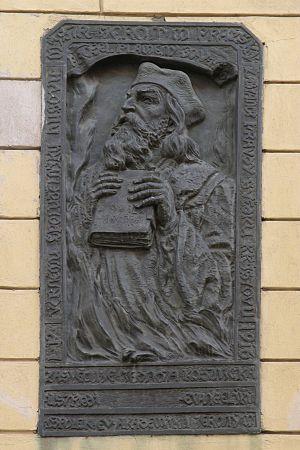
Jérôme de Prague, théologien tchèque, est un des principaux soutiens et des plus proches amis de Jean Hus. Brûlé vif, moins d'un an après lui, lors du concile de Constance, il compte au nombre des martyrs de la liberté de penser.